Ieuan Gwyllt

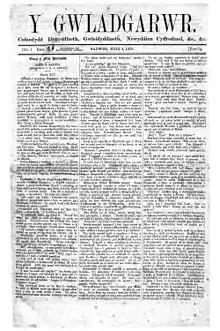
Front page of the earliest surviving copy of the Welsh newspaper "Y Gwladgarwr": 4 September 1858

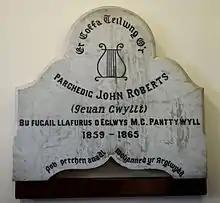
Memorial to Roberts, commemorating his ministry at Panttywyll Calvinistic Methodist church, Merthyr Tydfil. Now in Canolfan Soar, Merthyr Tydfil.

Ieuan Gwyllt was the bardic name of Welsh musician and minister John Roberts (22 December 1822 - 14 May 1877). His bardic name is derived from the pen name he used whilst writing poetry as a boy, Ieuan Gwyllt Gelltydd Melindwr ("John of the Wild Woods near the Mill Tower"). He was born at Tanrhiwfelen, a house just outside Aberystwyth, and died in Caernarfon on 14 May 1877. He was buried at Caeathro cemetery near Caernarfon.